Pungmul

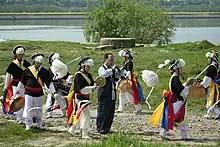

During the Joseon period, this folk tradition was the primary mode of musical expression for a majority of the population. Many scholars and performers today claim that the term "nongak" was introduced during the Japanese colonization era in order to suppress its broad use and meaning among the Korean population.